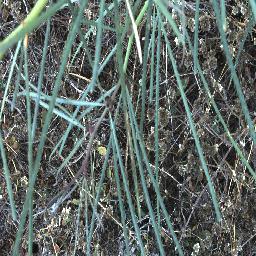
Label: parkinsonia